PROMPT Telescopes

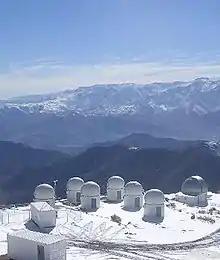
The Six PROMPT Domes at CTIO

PROMPT consists of six 0.41-m Ritchey-Chrétien telescopes by RC Optical Systems on rapidly slewing (9°/sec) Paramount ME mounts by Software Bisque, each under a clamshell dome by Astro Haven. Five of these telescopes use rapid-readout (<2 sec) Alta U47+ cameras by Apogee, which make use of E2V CCDs. The sixth is being outfitted with an LN2-cooled Micro-Cam by Rockwell Scientific for NIR imaging. Each mirror and camera coating combination has been optimized for a different wavelength range, including a u-band optimized telescope. Although other filters are available, PROMPT automatically observes GRB localizations in ugriz simultaneously. The R-band telescope will additionally measure polarizations. The polarimeter was designed and built at UNC's Goodman Laboratory for Astronomical Instrumentation.